Nellis Air Force Base

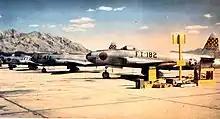
Fighter Weapons School F-80As in front of Frenchman Mountain, which is east of the valley

Nellis Air Force Base was named on 30 April 1950, and the 20 May 1950 dedication was attended by Lieutenant Nellis' family. By 1 July the Air Force had directed ATC to accelerate Korean War training for a new 95-wing Air Force. The first school opened at Nellis, and ATC redesignated the 3595th Pilot Training Wing (Advanced Single-Engine) as the 3595th Training Wing (Combat Crew). On 17 July 1950, Nellis began a replacement pilot training program to provide 115 FEAF F-51 Mustang pilots and 92 combat-ready F-80 Shooting Star pilots. Nellis' advanced single-engine pilot training transferred to Alabama on 1 September 1950. Nellis assumed fighter-bomber training, and ATC established its USAF Air Crew School (Fighter) on 14 November 1950, equipped with F-80s and early-model F-84C Thunderjets. On 1 October, Nellis AFB base management functions transferred from Williams AFB. In early 1951, ATC assigned recently graduated airplane and engine mechanics to Nellis to learn jet aircraft maintenance. The airfield was expanded 1951–1954 with longer jet-capable runways, reconfigured taxiways and a larger aircraft parking ramp; and World War II wooden structures were replaced with concrete and steel structures (e.g., barracks and base housing for married personnel). The first Wherry houses were completed in 1954, with updated Capehart houses being completed in February 1960.